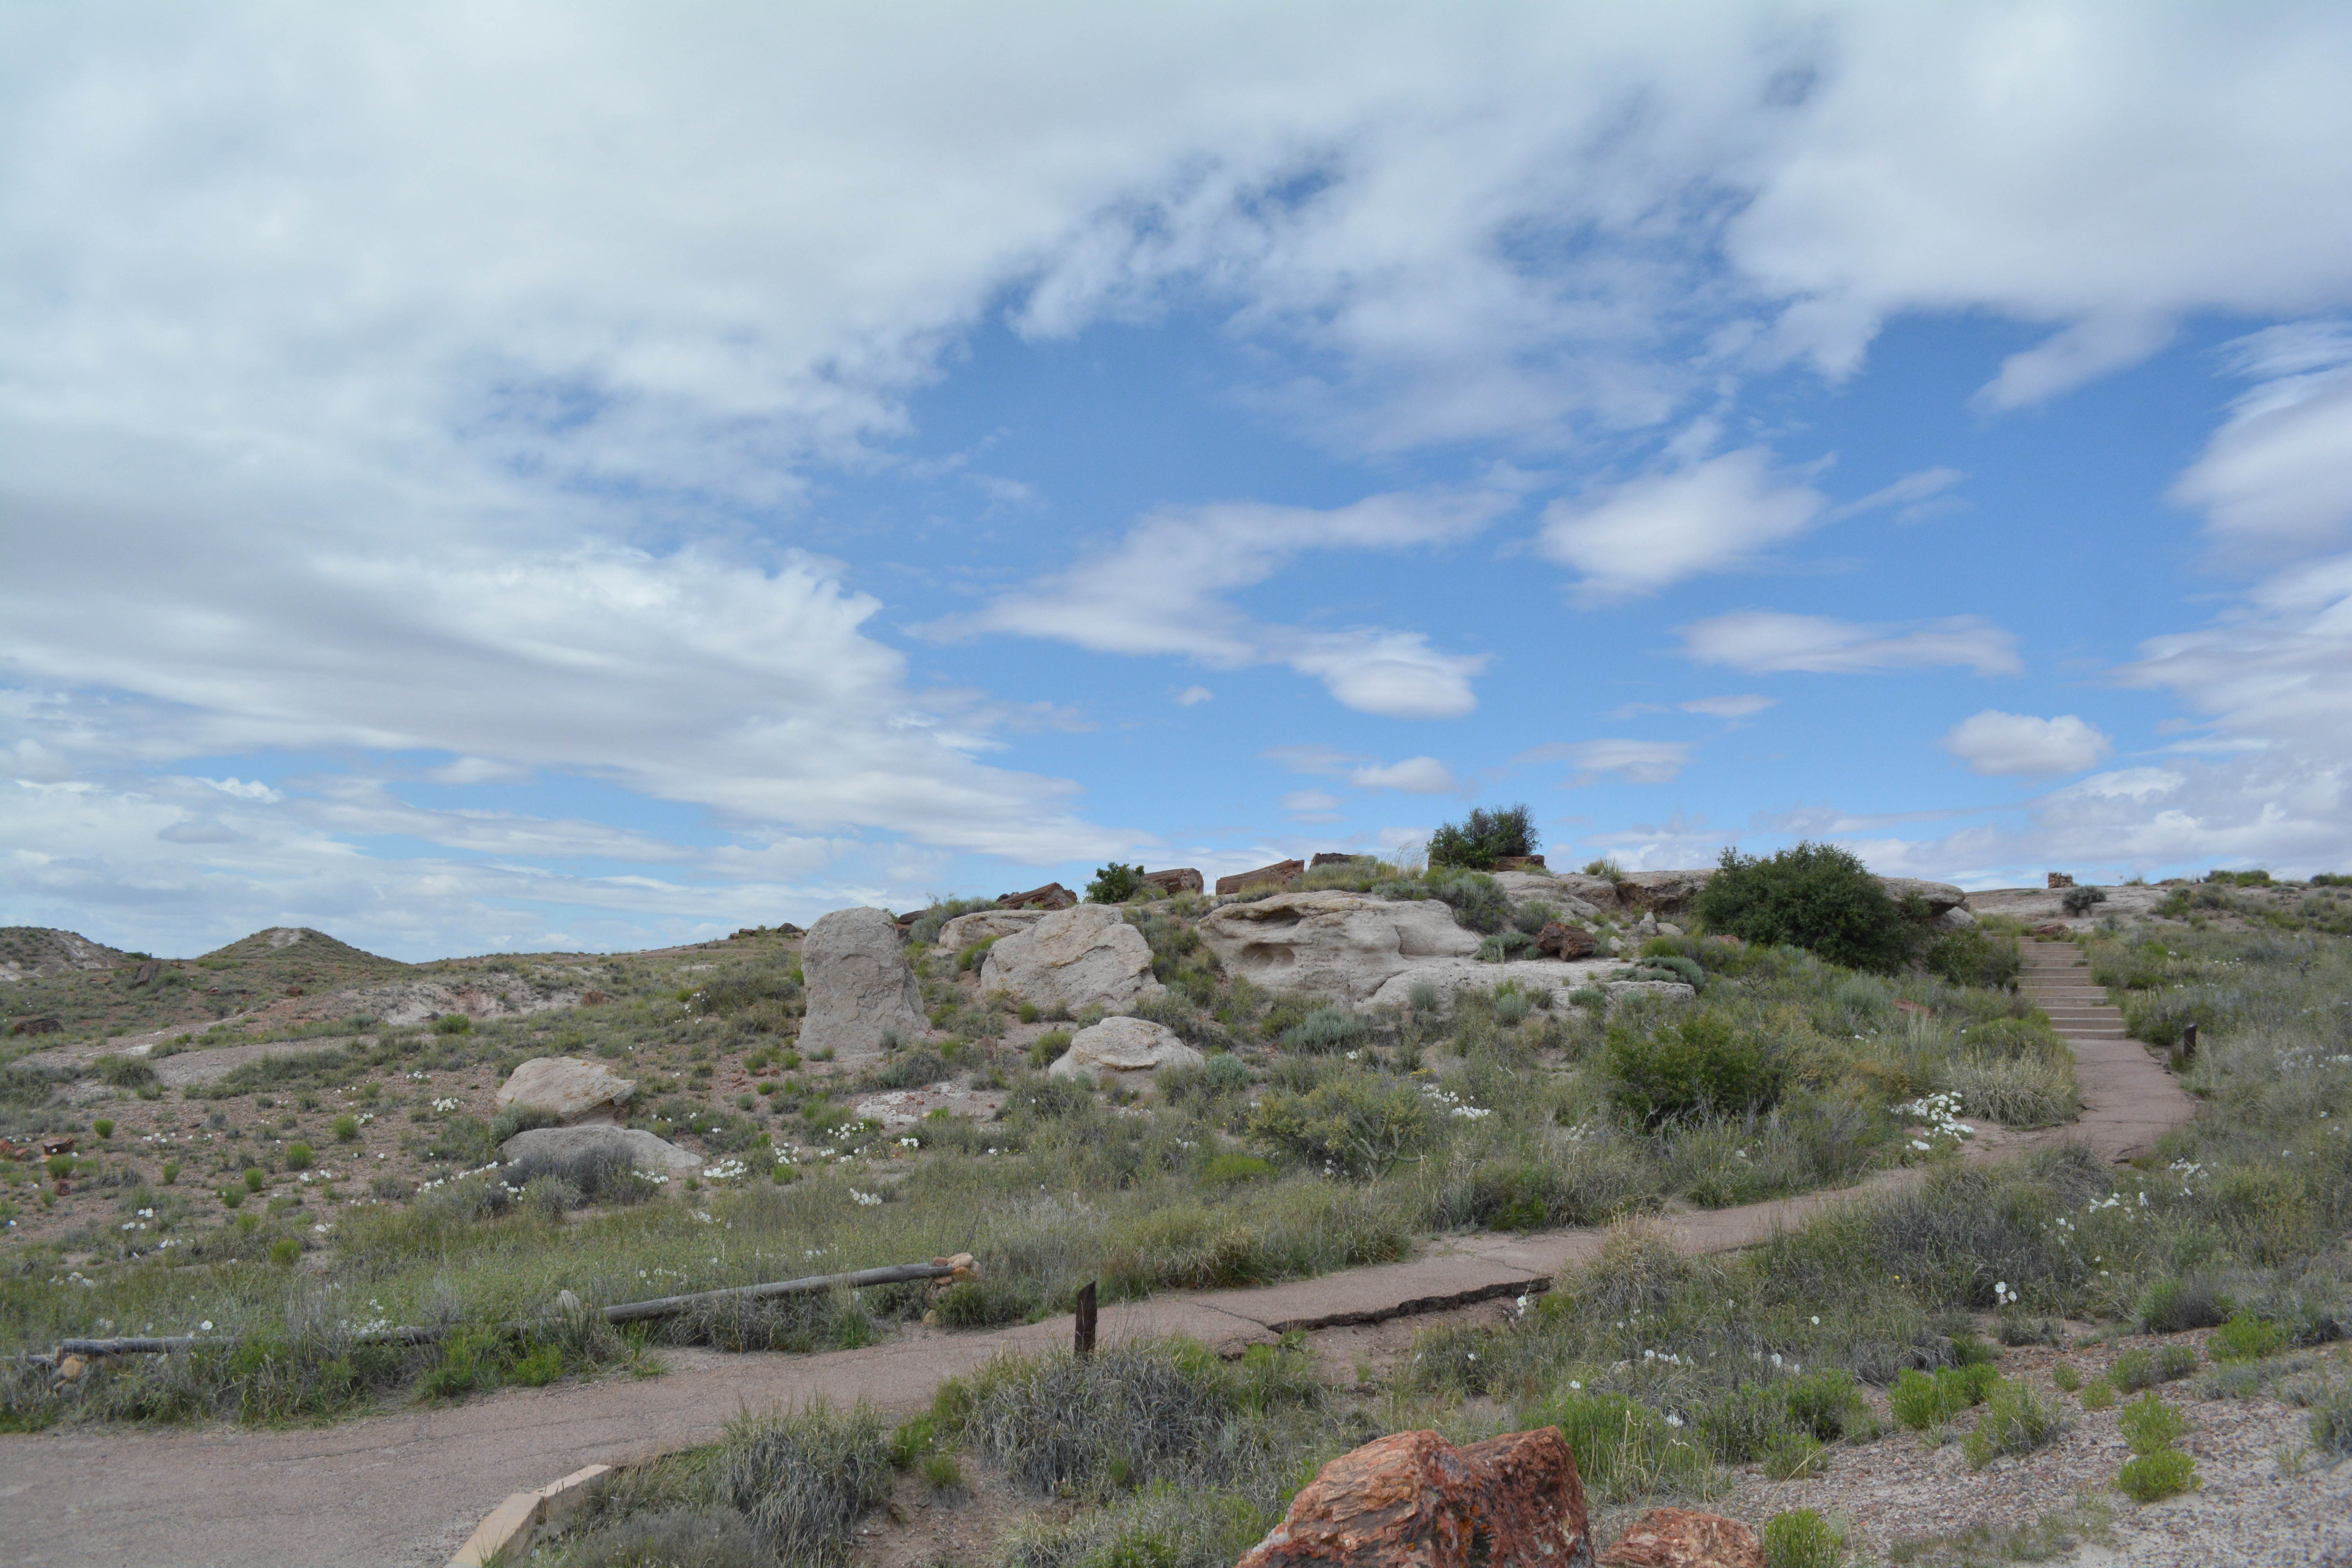
landscape, rock, wilderness, mountain, hill, cliff, terrain, ridge, geology, badlands, plateau, marccooper, painteddesert, petrifiedforest, route66, holbrook, arizonalandscape, fell, ecosystem, steppe, landform, natural environment, geographical feature